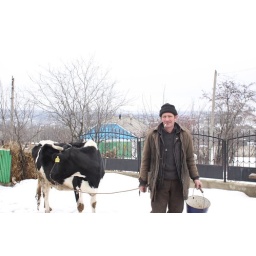
A man and his cow walking through a small village in Moldova.